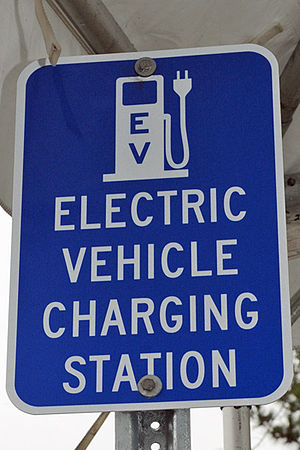
Ladestation
USA trafik skilt anvendt for elkøretøj ladestation.
"En ladestander eller ladestation er en anordning til overføring af elektrisk energi til elbiler og hybridbiler. For elbilerne er de en forudsætning, for at bilerne regelmæssigt kan ""tankes"" med el og ikke risikerer at blive stående med tomt batteri, det gælder især for dem, som bor i byer og som mangler adgang til eget eludtag eller som ikke kan lade på f.eks. arbejdspladsen. For hybridbilerne er ladestanderne et godt supplement for at forlænge rækkevidden med ren eldrift.